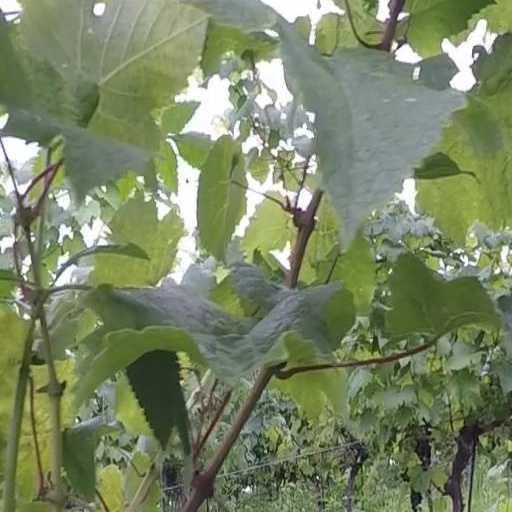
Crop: grape